Nicolás Castillo

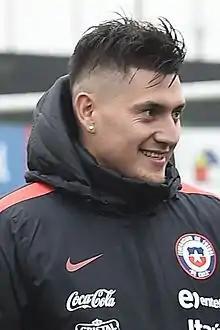
Castillo with Chile in 2016

Nicolás Ignacio Castillo Mora (born 14 February 1993) is a Chilean professional footballer who plays s a striker for Santiago City.